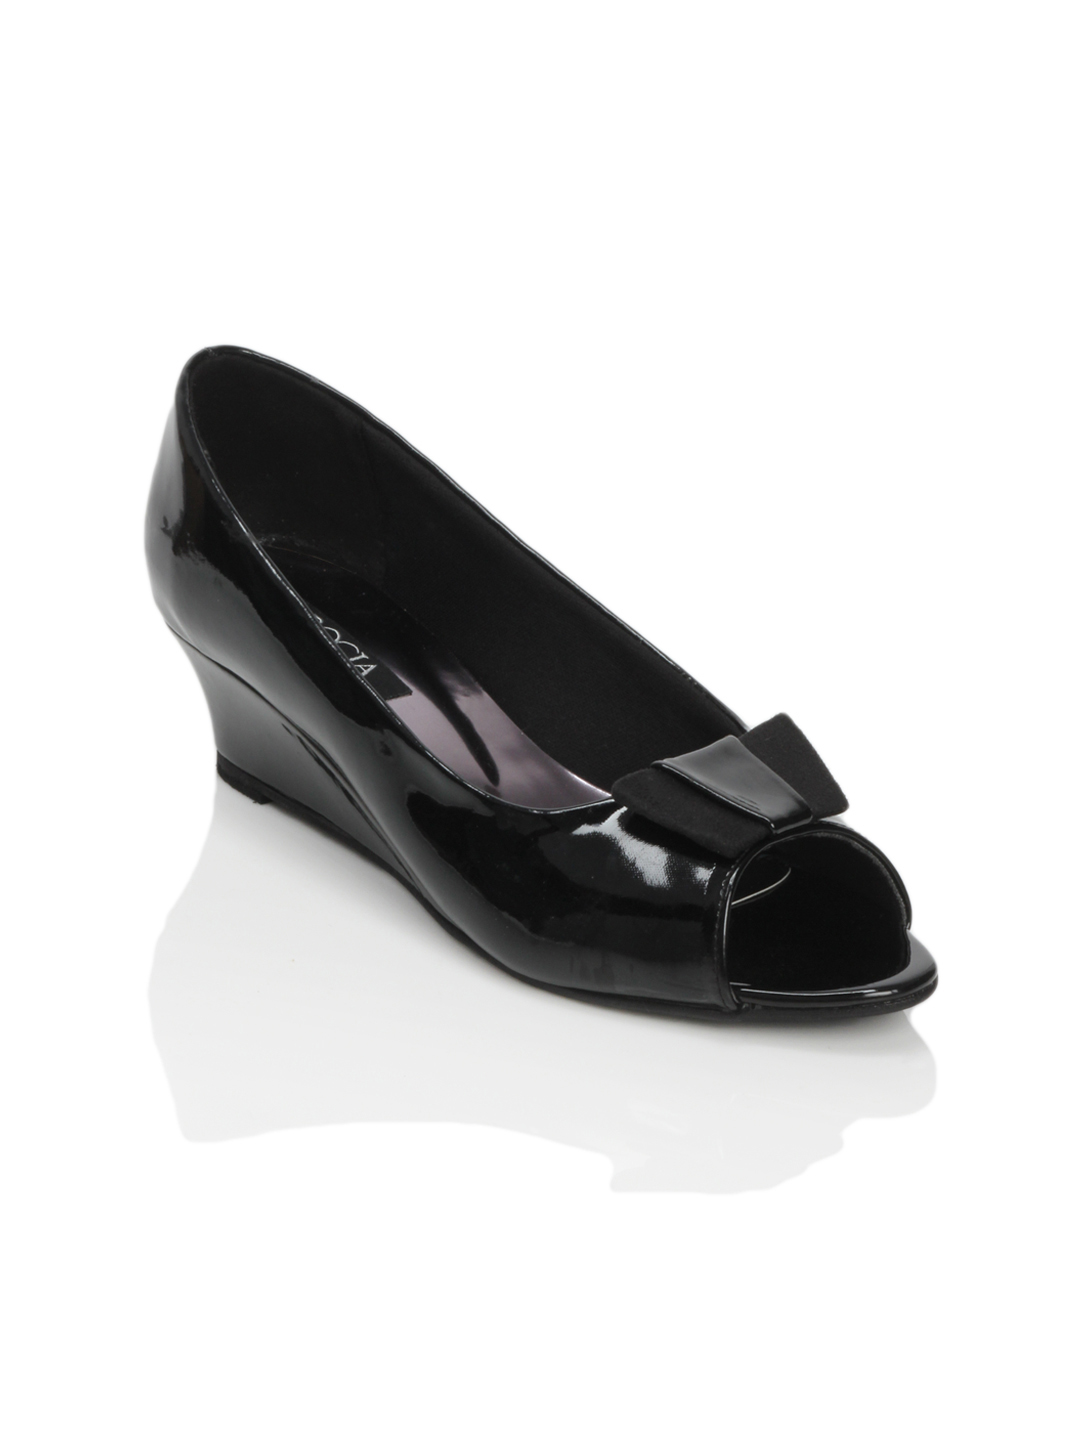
Rocia Women Black Wedges
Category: Footwear / Shoes / Heels
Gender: Women
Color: Black
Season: Winter 2012
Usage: Formal